Sykia, Laconia

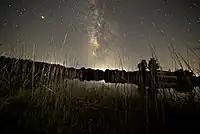
The pond ("loutsa") of Saint George near the village.

Sykia (also Συκέα - "Sykea") is a village in Laconia, Greece, 9 km from the center of Molaoi town.